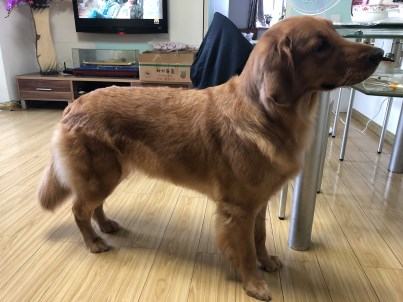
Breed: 5355-n000126-golden_retriever